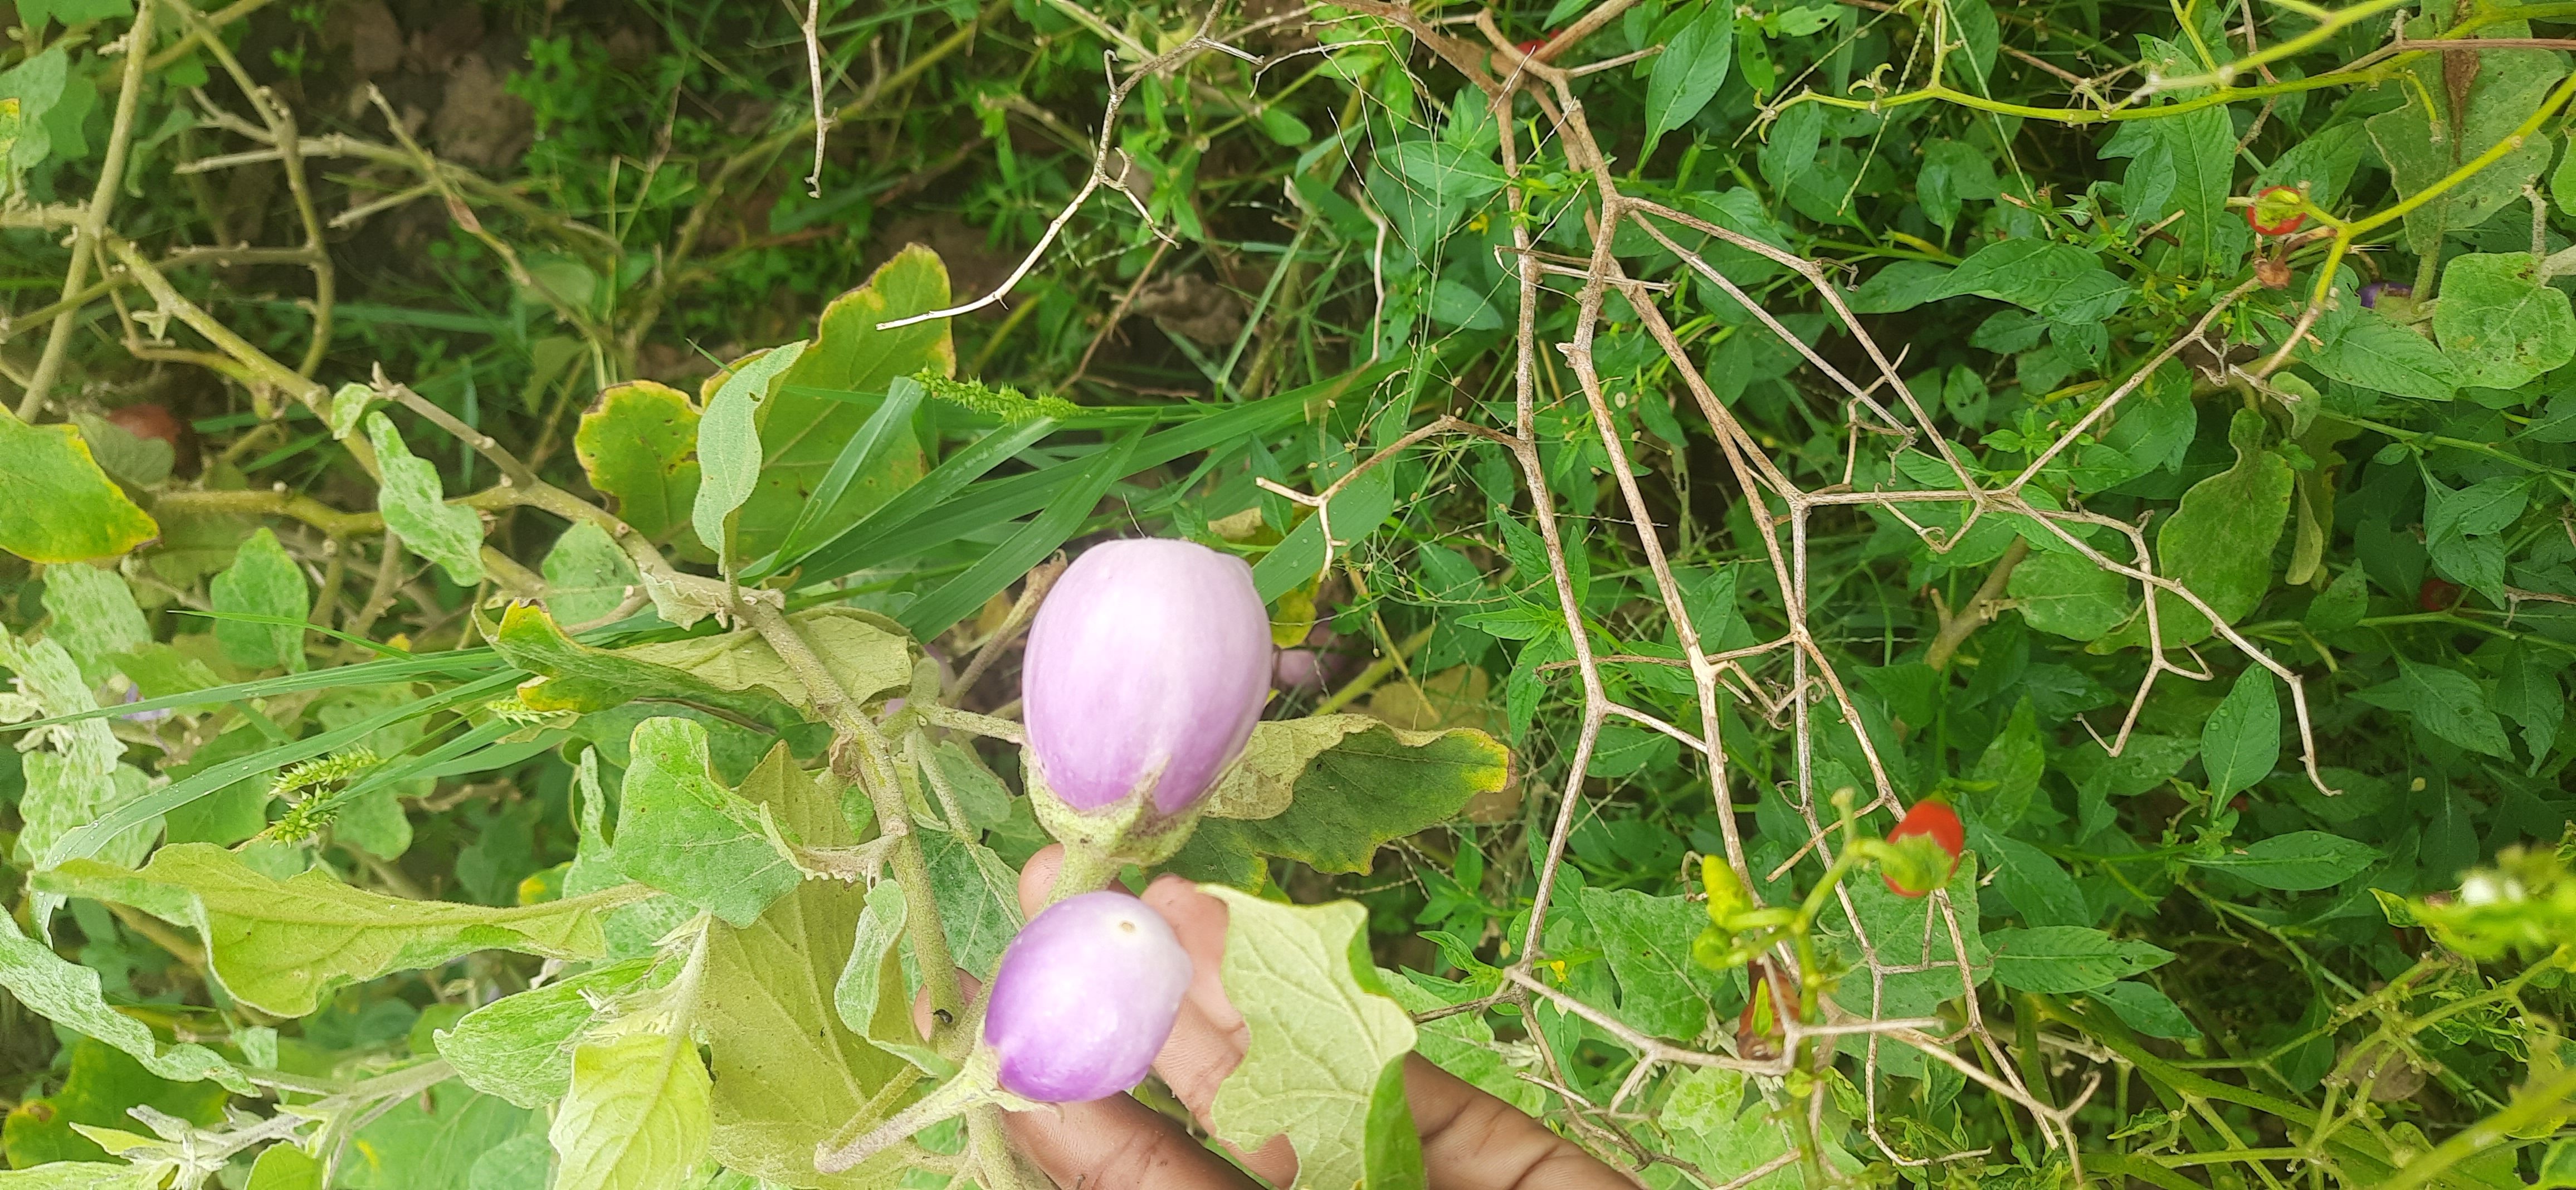
Label: Healty Brinjal